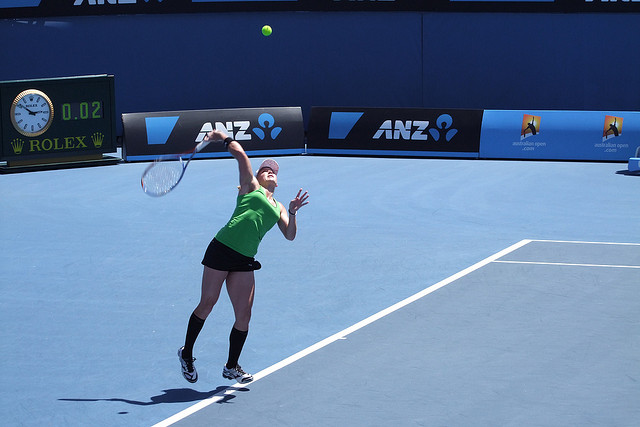
vận động viên tennis nữ đang cầm vợt thi đấu trên sân